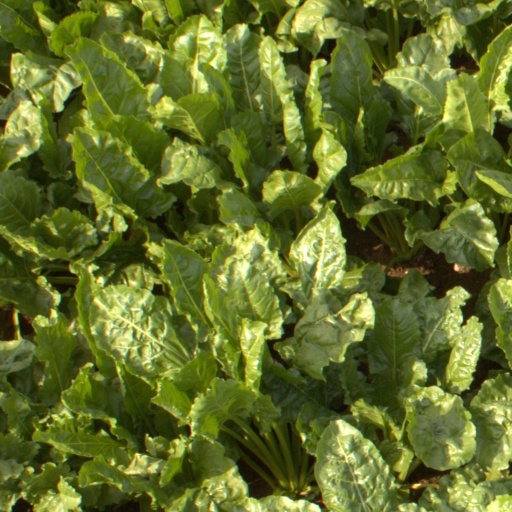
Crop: sugar beet